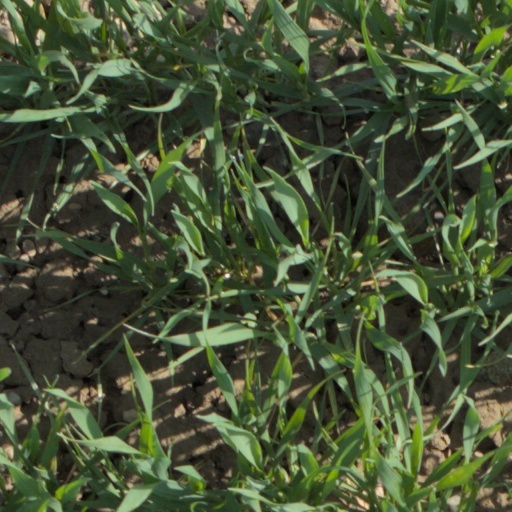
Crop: wheat